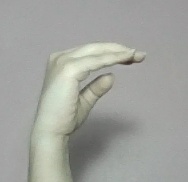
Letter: jeem